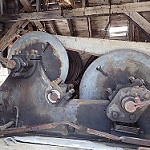
Label: glacier